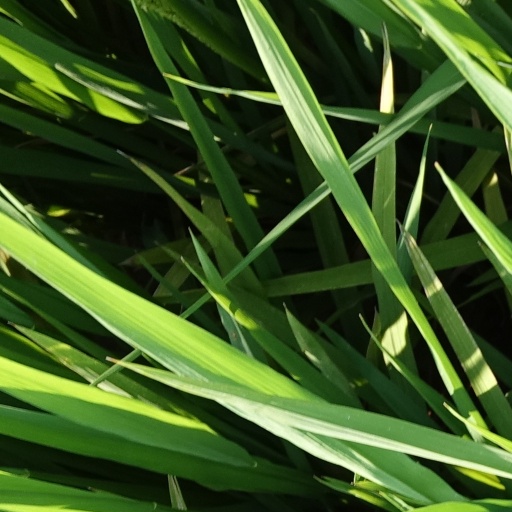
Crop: rice